Bruce Baird

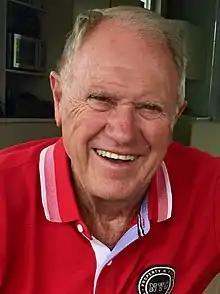
Baird in 2017

Bruce George Baird AM (born 28 February 1942), is an Australian former politician whose career included a stint as Deputy Leader of the New South Wales Liberal Party and as a Member of the Australian House of Representatives for Cook.